Odesa

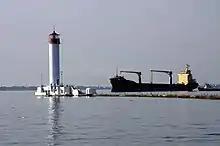
The Vorontsov Lighthouse in the Gulf of Odesa. The city is located on the Black Sea.

Following the siege, and the Axis occupation, approximately 25,000 Odesans were murdered in the outskirts of the city and over 35,000 deported; this came to be known as the 1941 Odessa massacre. Most of the atrocities were committed during the first six months of the occupation which officially began on 17 October 1941, when 80 per cent of the 210,000 Jews in the region were killed, compared to Jews in Romania proper where the majority survived. After the Nazi forces began to lose ground on the Eastern Front, the Romanian administration changed its policy, refusing to deport the remaining Jewish population to extermination camps in German occupied Poland, and allowing Jews to work as hired labourers. As a result, despite the events of 1941, the survival of the Jewish population in this area was higher than in other areas of occupied eastern Europe.